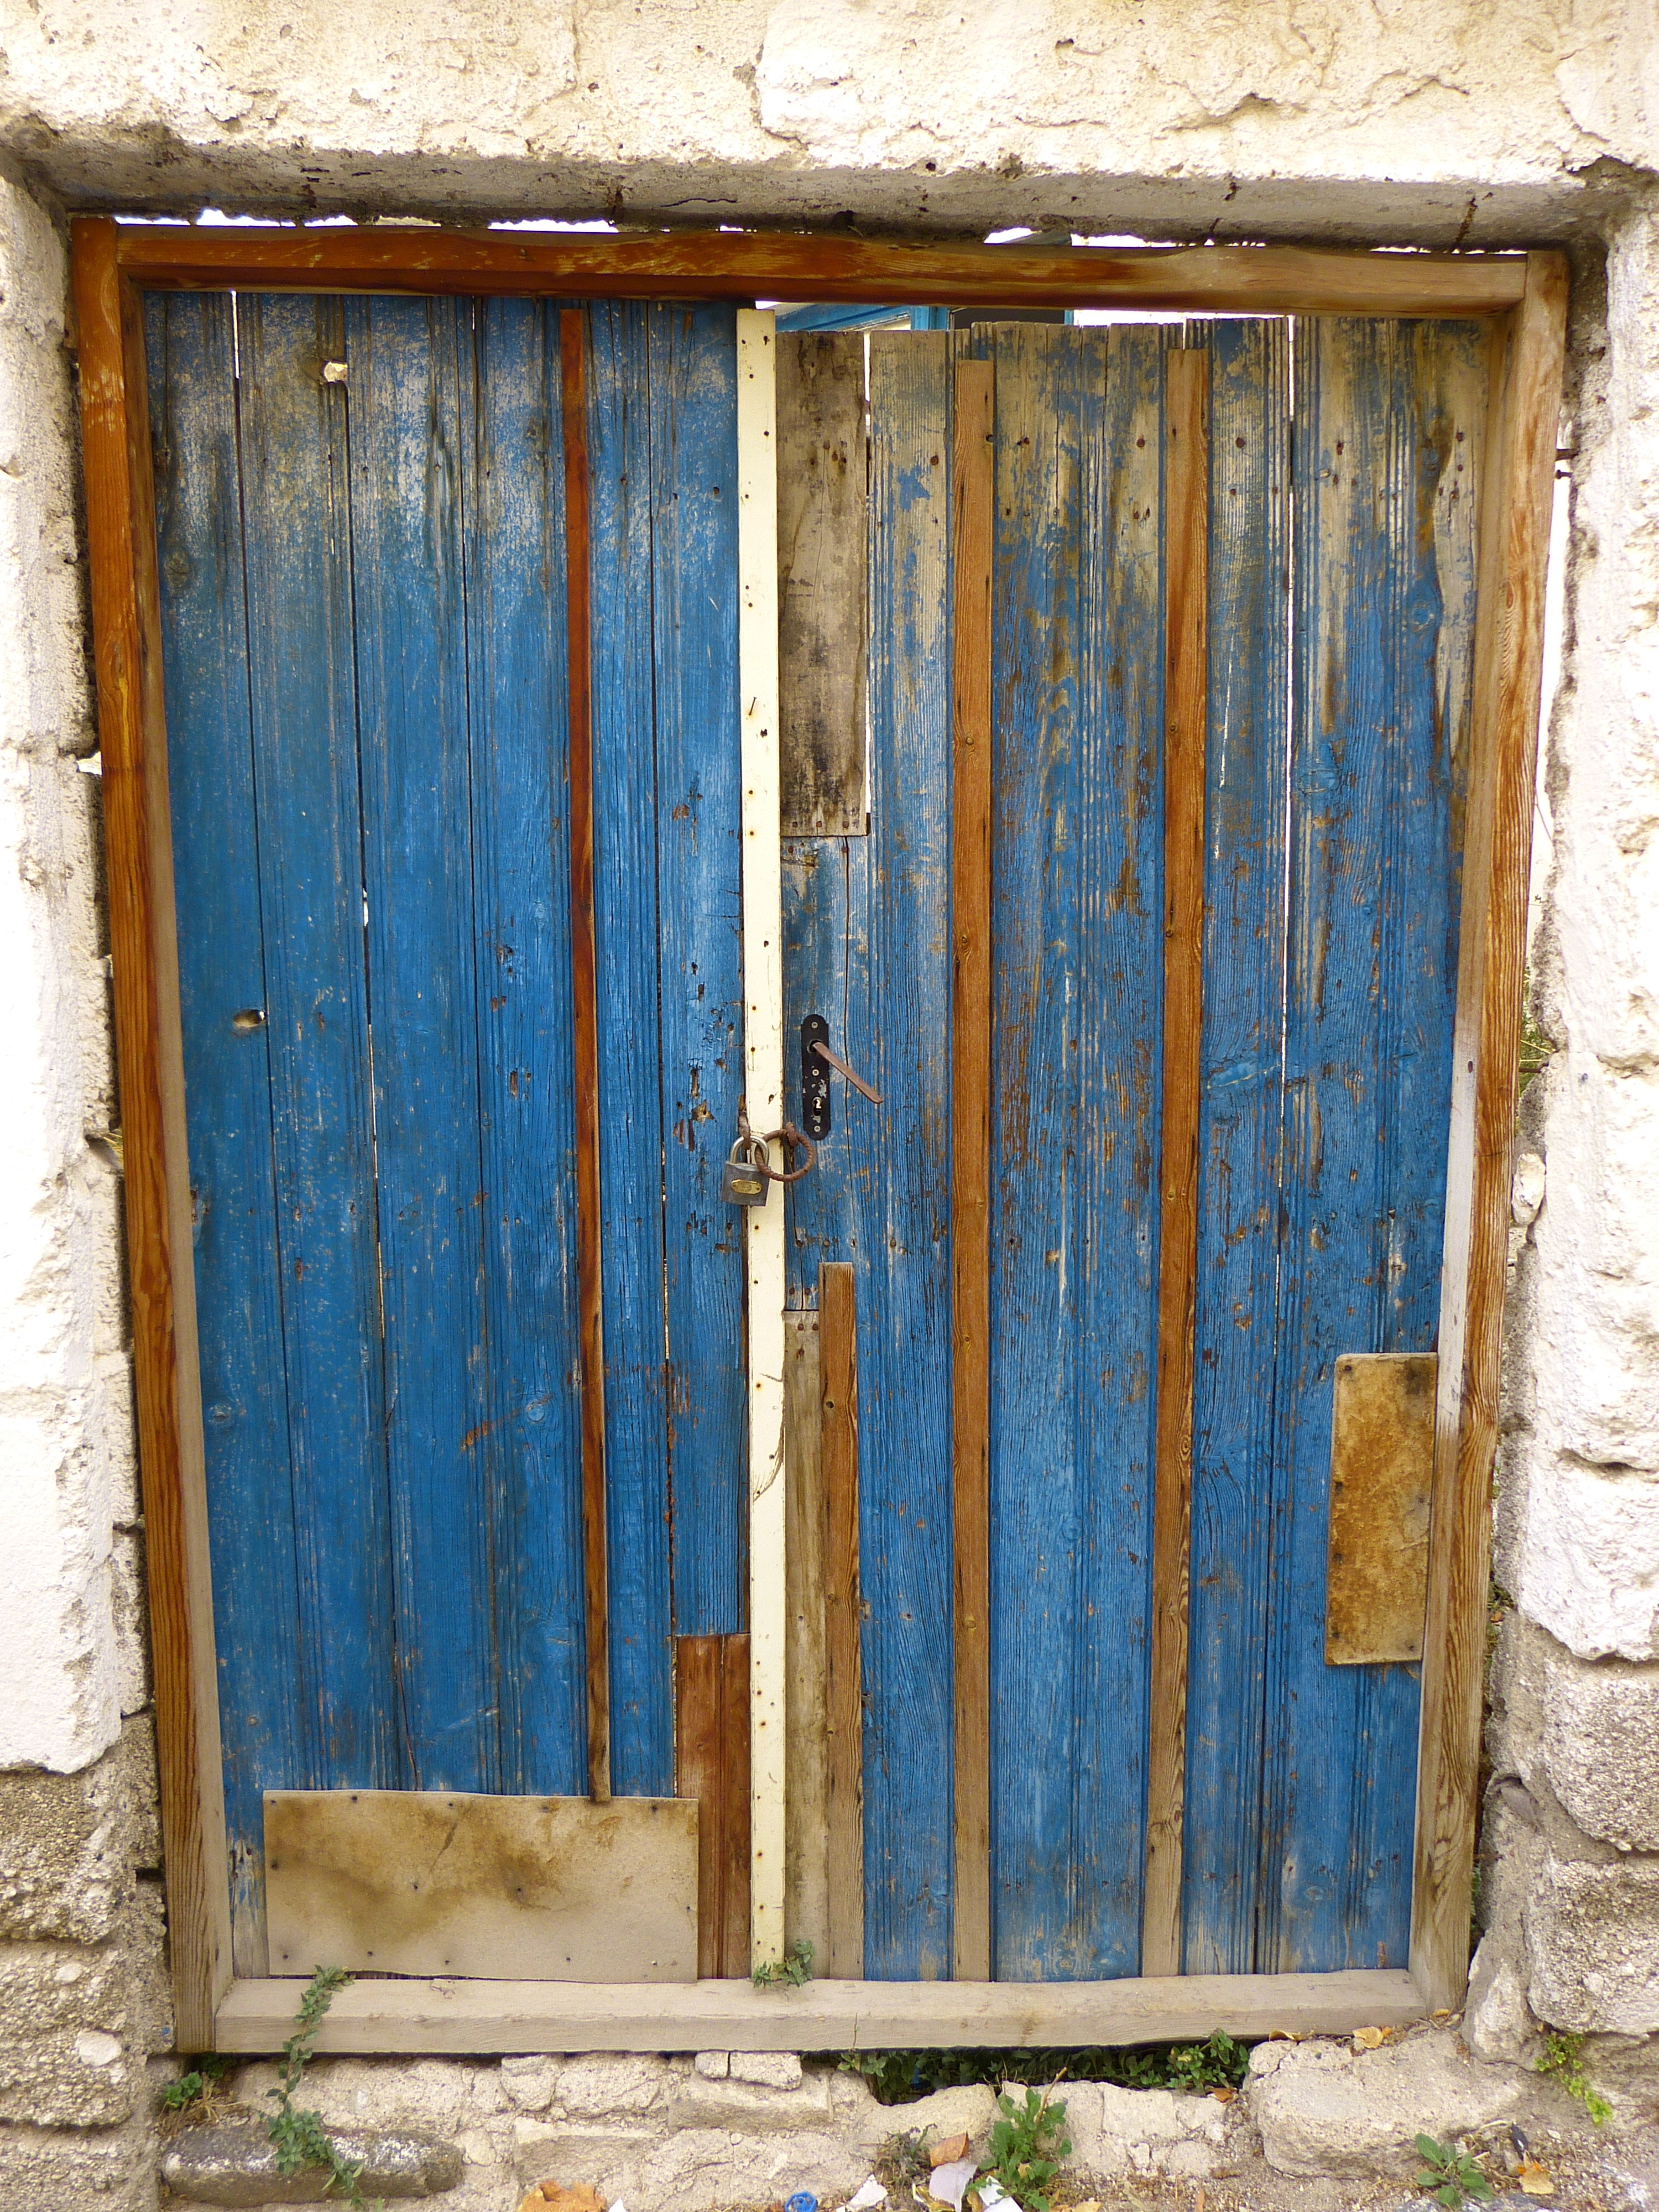
wood, window, old, wall, shed, facade, blue, door, goal, doors, outhouse, house entrance, old door, sash window